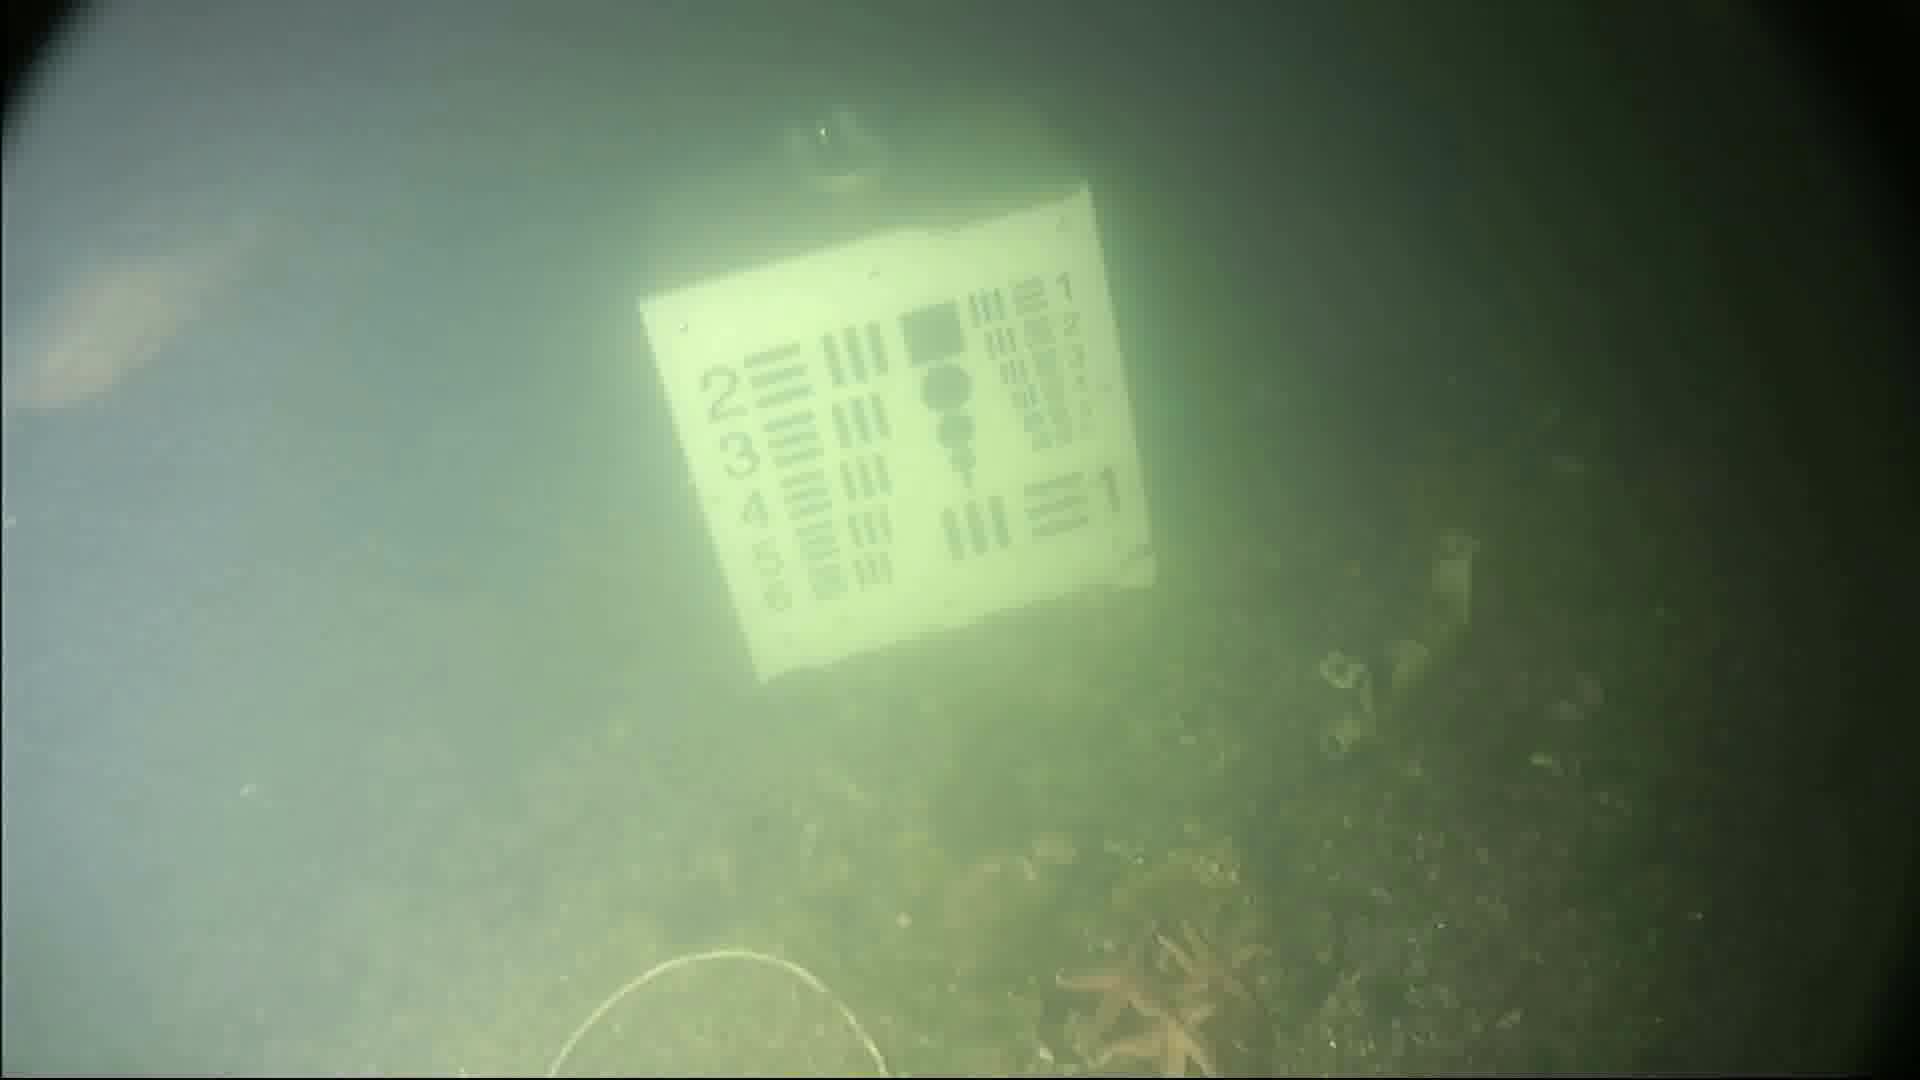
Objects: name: fish
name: starfish
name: crab